Meghalaya

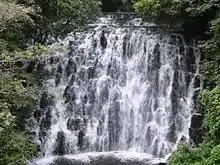
Elephant Falls

The majority of the population and the major tribal groups in Meghalaya follow a matrilineal system where lineage and inheritance are traced through women. The youngest daughter inherits all the property and she is the caretaker of aged parents and any unmarried siblings. In some cases, such as when there is no daughter in the family or other reasons, the parents may nominate another girl such as a daughter in law as the heir of the house and all other property they may own.